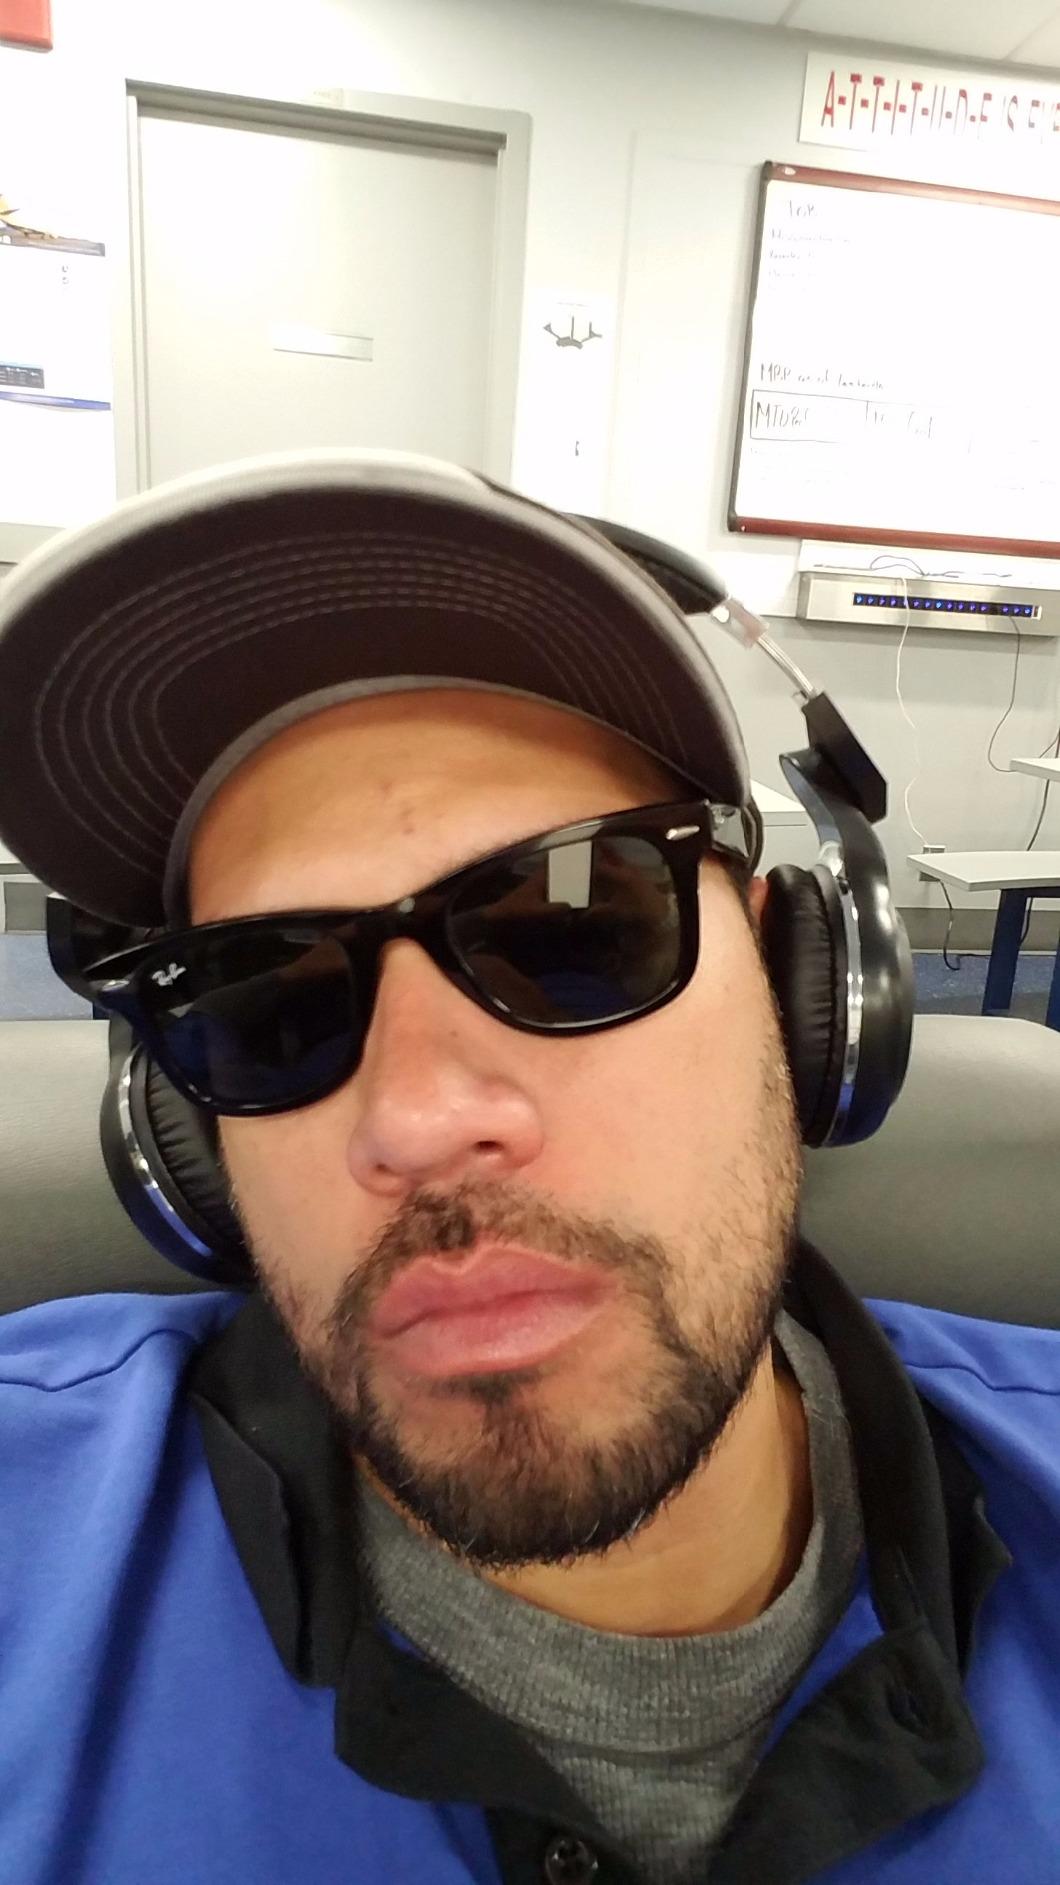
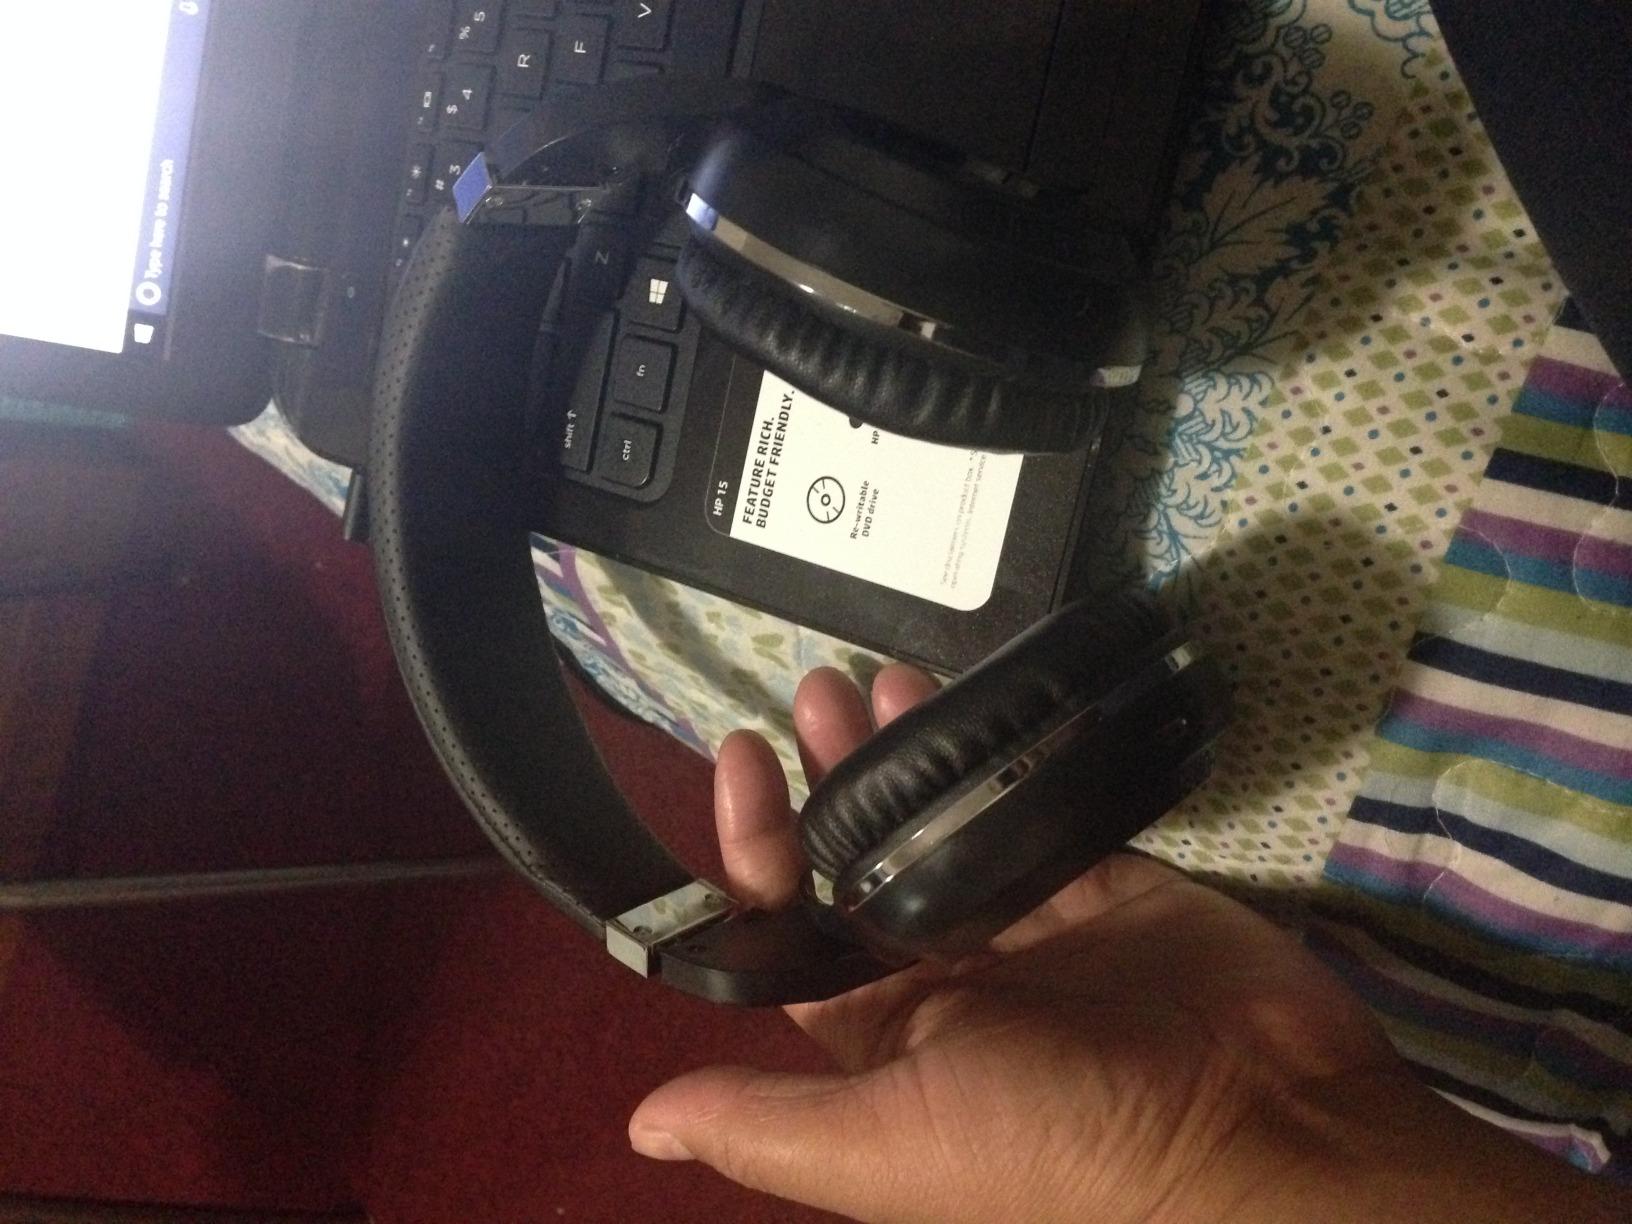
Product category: headphones
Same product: yes